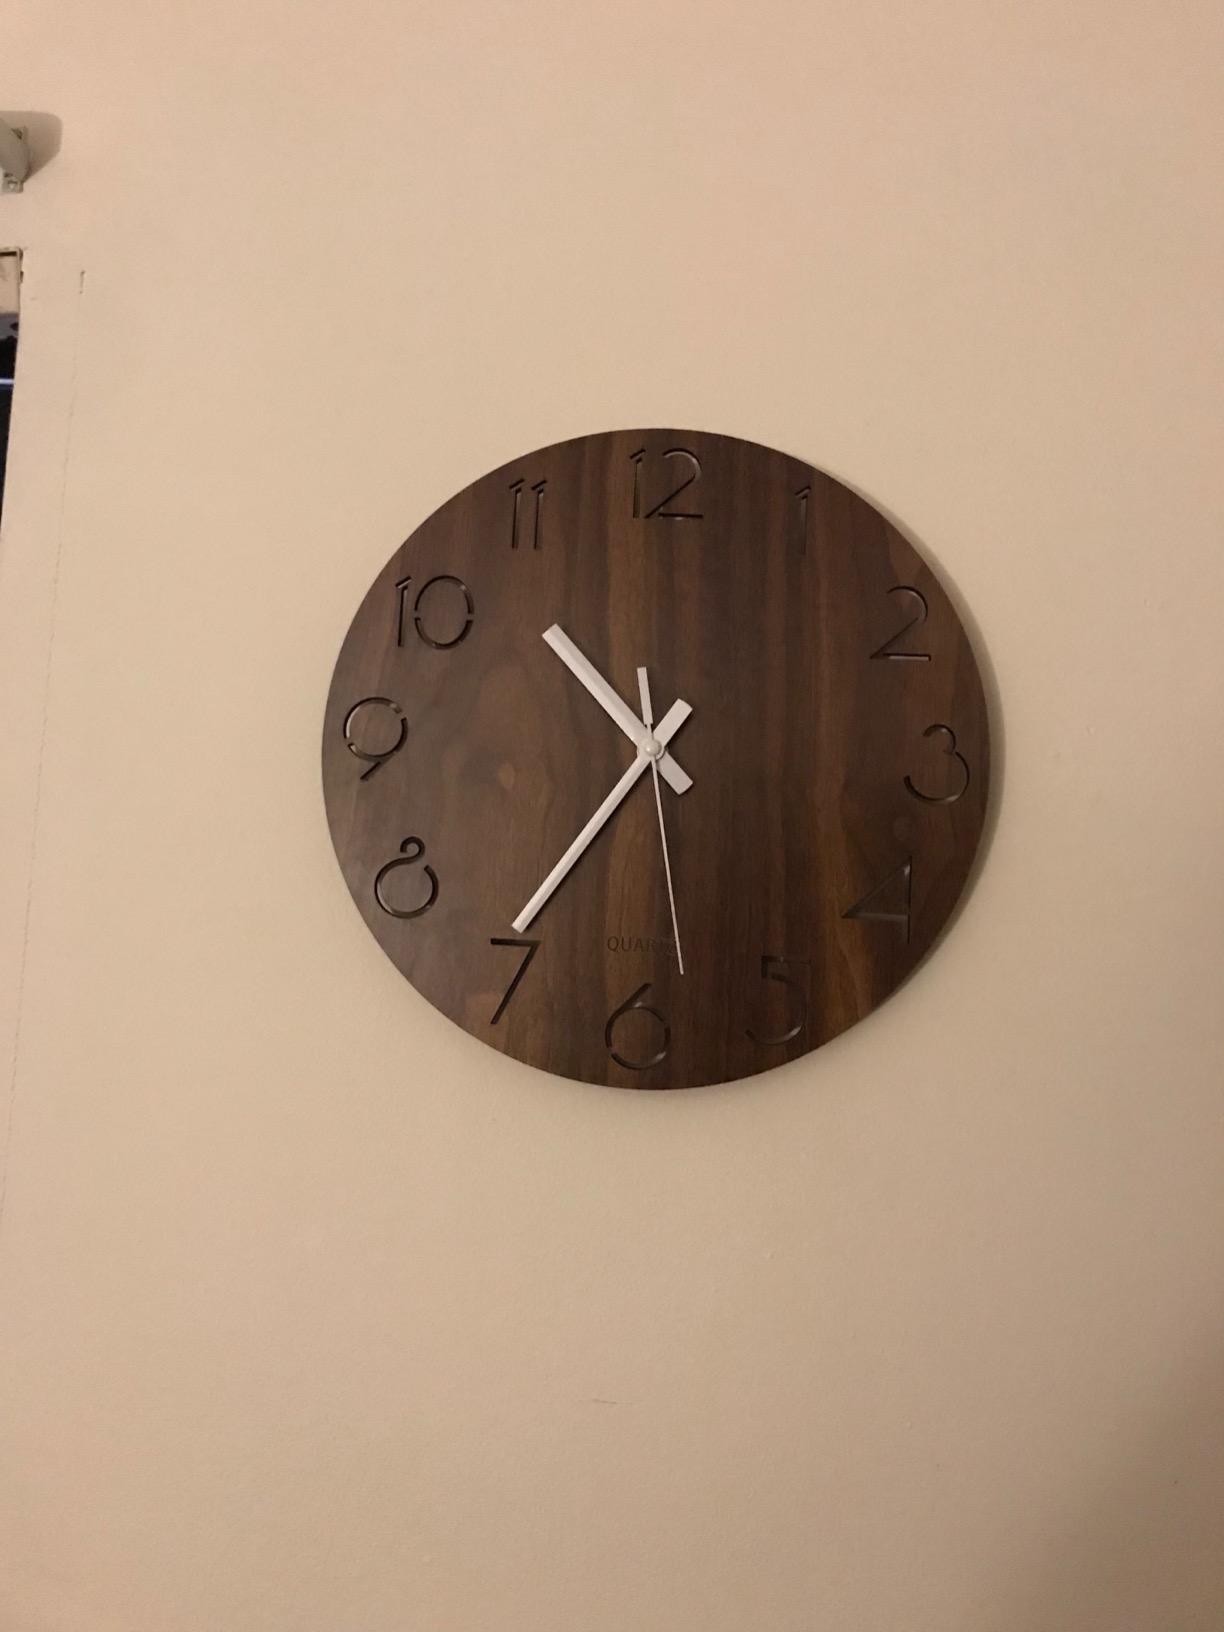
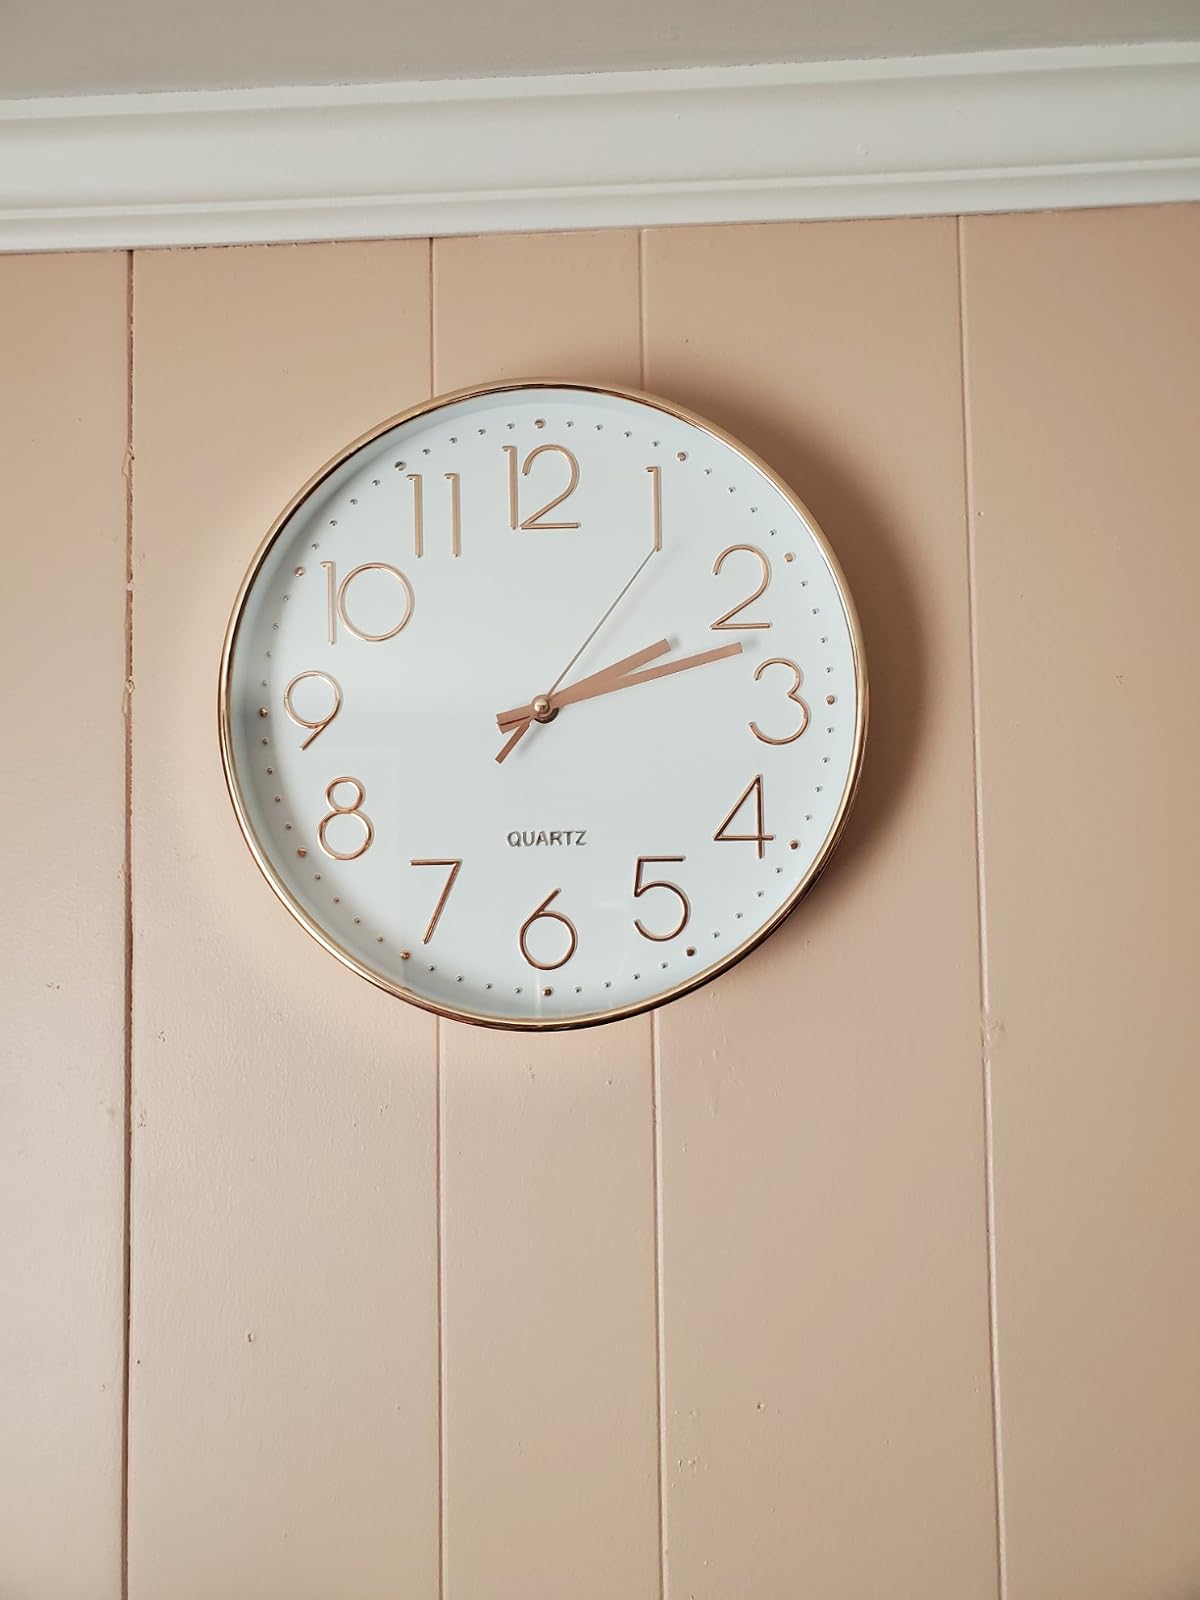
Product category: clock
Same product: no